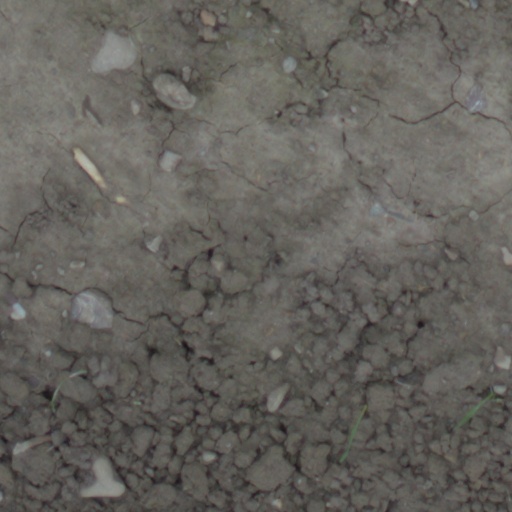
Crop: wheat